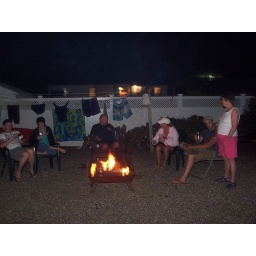
Chilling around the fire in our little beach house